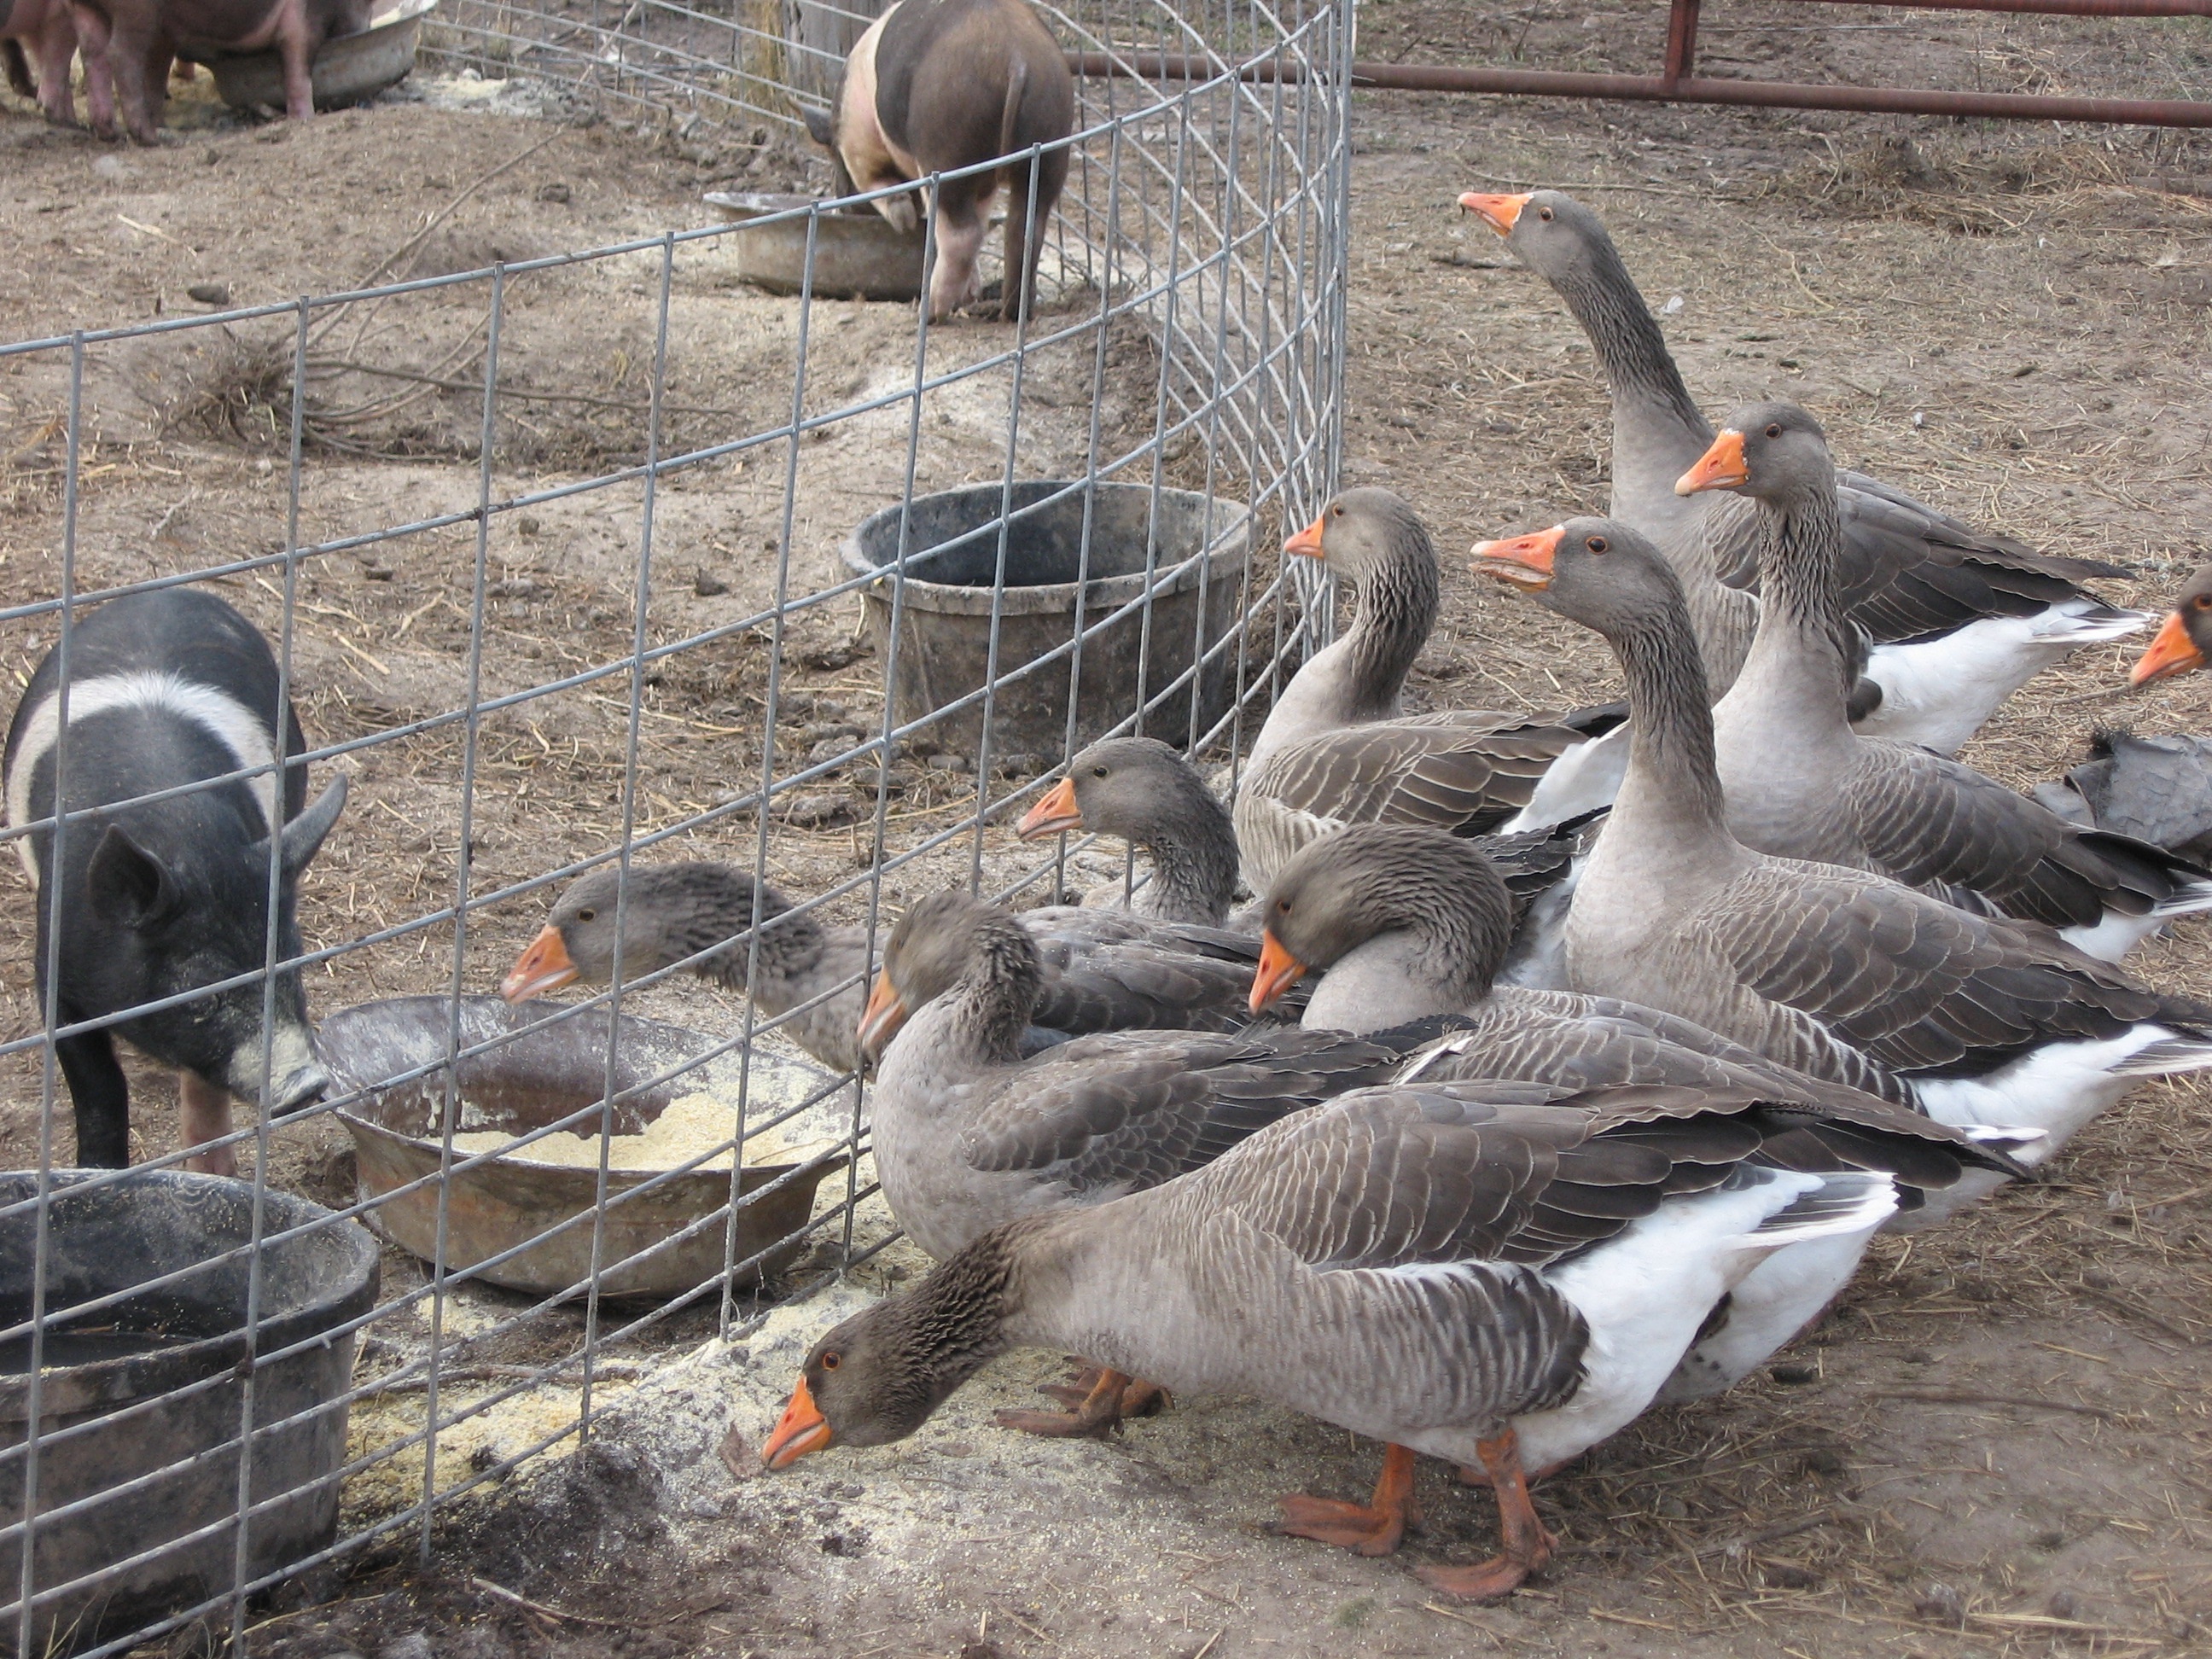
bird, farm, zoo, fauna, duck, pigs, goose, geese, vertebrate, waterfowl, water bird, eatting, ducks geese and swans